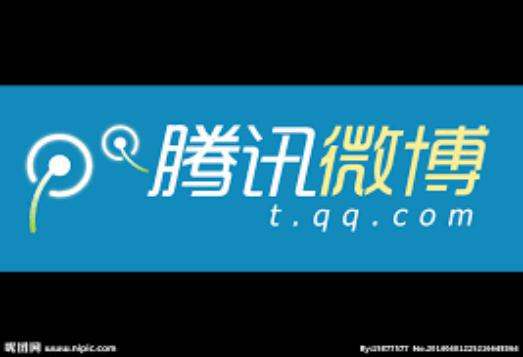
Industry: Leisure